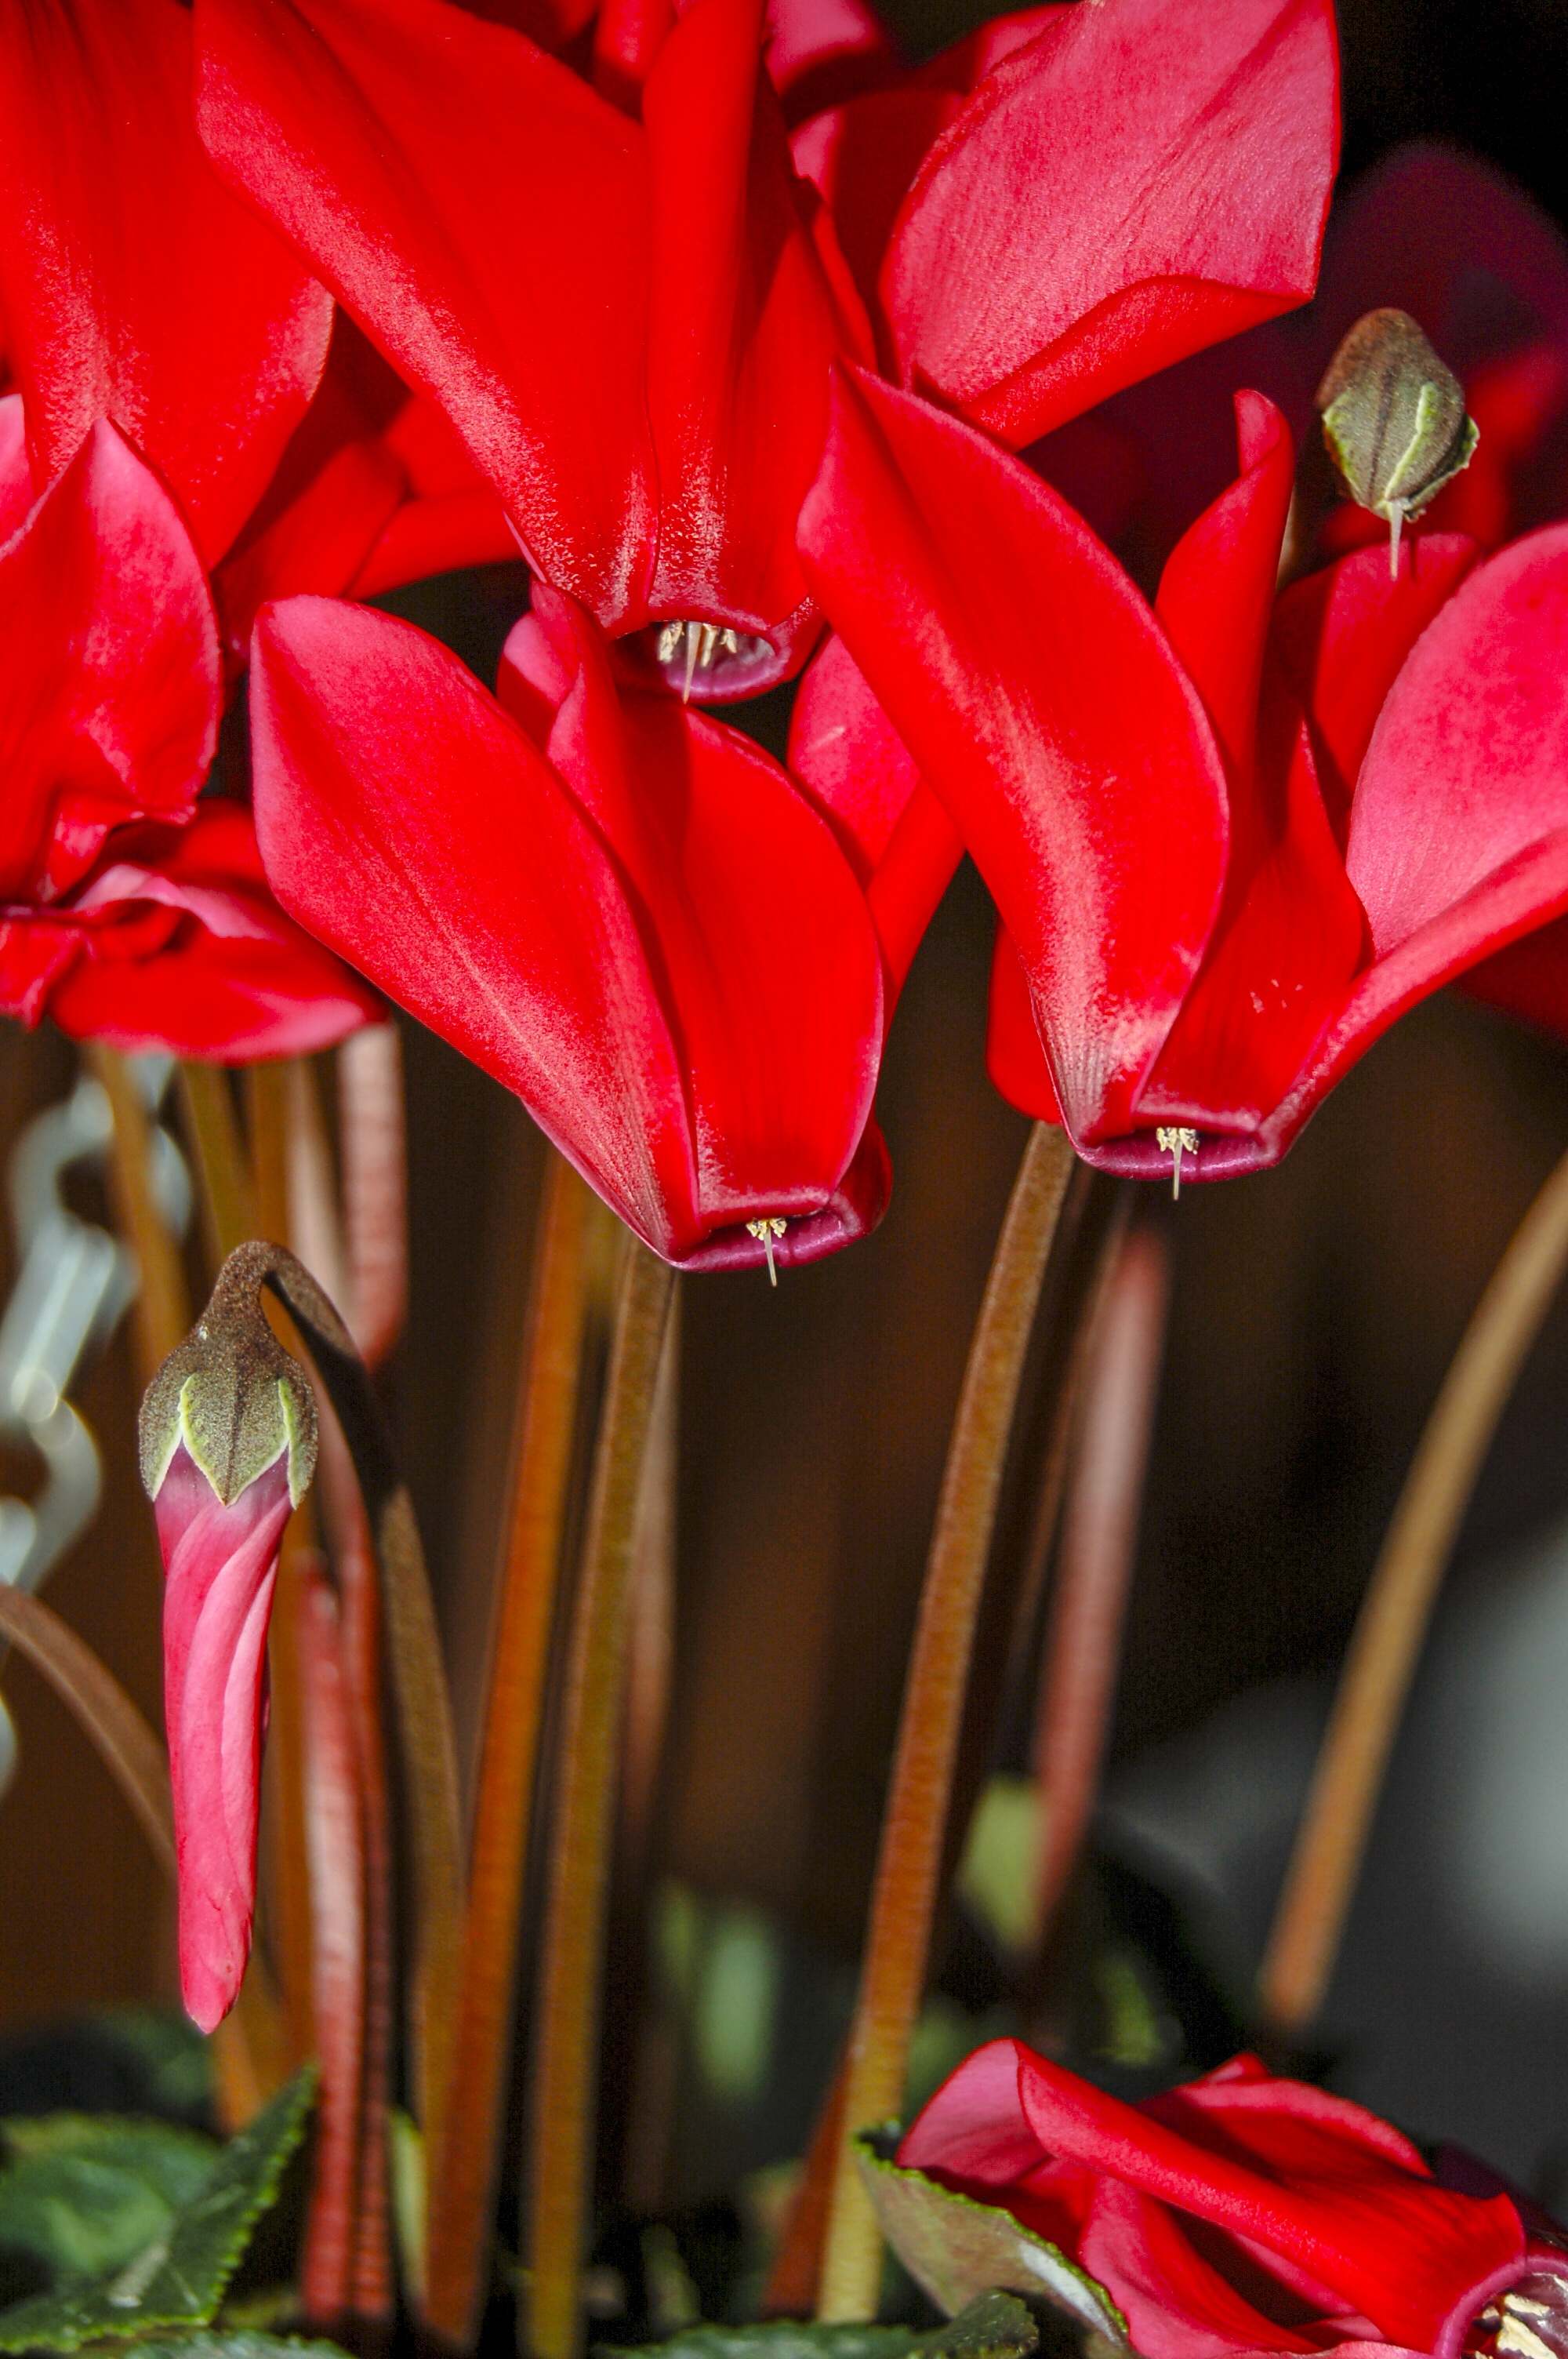
nature, blossom, plant, flower, petal, bloom, decoration, red, color, botany, pink, flora, flowers, floristry, macro photography, flowering plant, plant stem, land plant